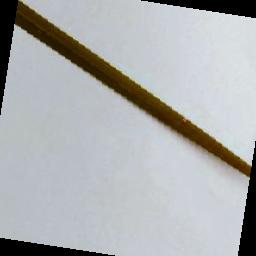
Label: Rice___Leaf_Blast